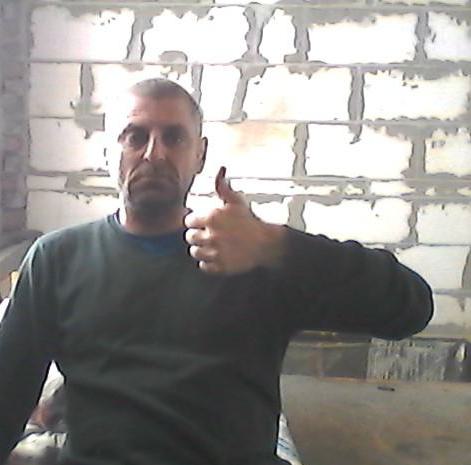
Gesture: like